Bicycle law

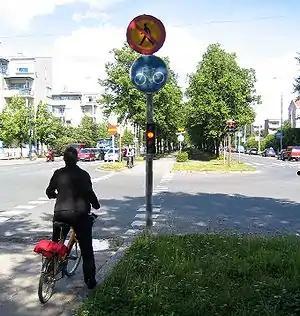
A bicyclist waits at a bicycle traffic signal in Helsinki.

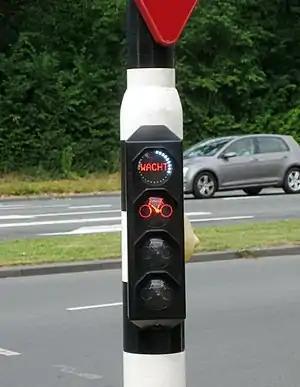
Cycling signal in Rotterdam

Bicycle law is the parts of law that apply to the riding of bicycles.